Engstingen

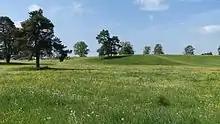
Alb plateau near Haid

The Alb plateau was created when the disk of the White Jurassic was raised before about 50 million years ago. There were many cracks and fissures in the limestone rock, so that rainwater seeps very quickly, and so the Alb is quite low in water. Thus, it is surprising that a mineral spring exists in the municipality of Kleinengstingen.